Jonathan Jackson (actor)

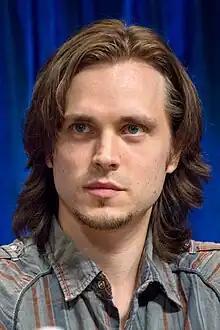
Jackson at PaleyFest 2013

Jonathan Stevens Jackson (born May 11, 1982) is an American actor, musician, and author. He is best known for his role as Lucky Spencer in the television soap opera "General Hospital" (1993–1999, 2009–2011, 2015, 2024-2025 ), which won him five Daytime Emmy Awards. He is also known for his roles in the films "The Deep End of the Ocean" (1999), "Tuck Everlasting" (2002), "" (2004), and "Riding the Bullet" (2004), as well as the television series "Nashville" (2012–2018), for which he received a Critics' Choice Television Award nomination.